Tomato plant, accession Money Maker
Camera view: tilt-top (135 deg); turntable rotation: 300 degrees
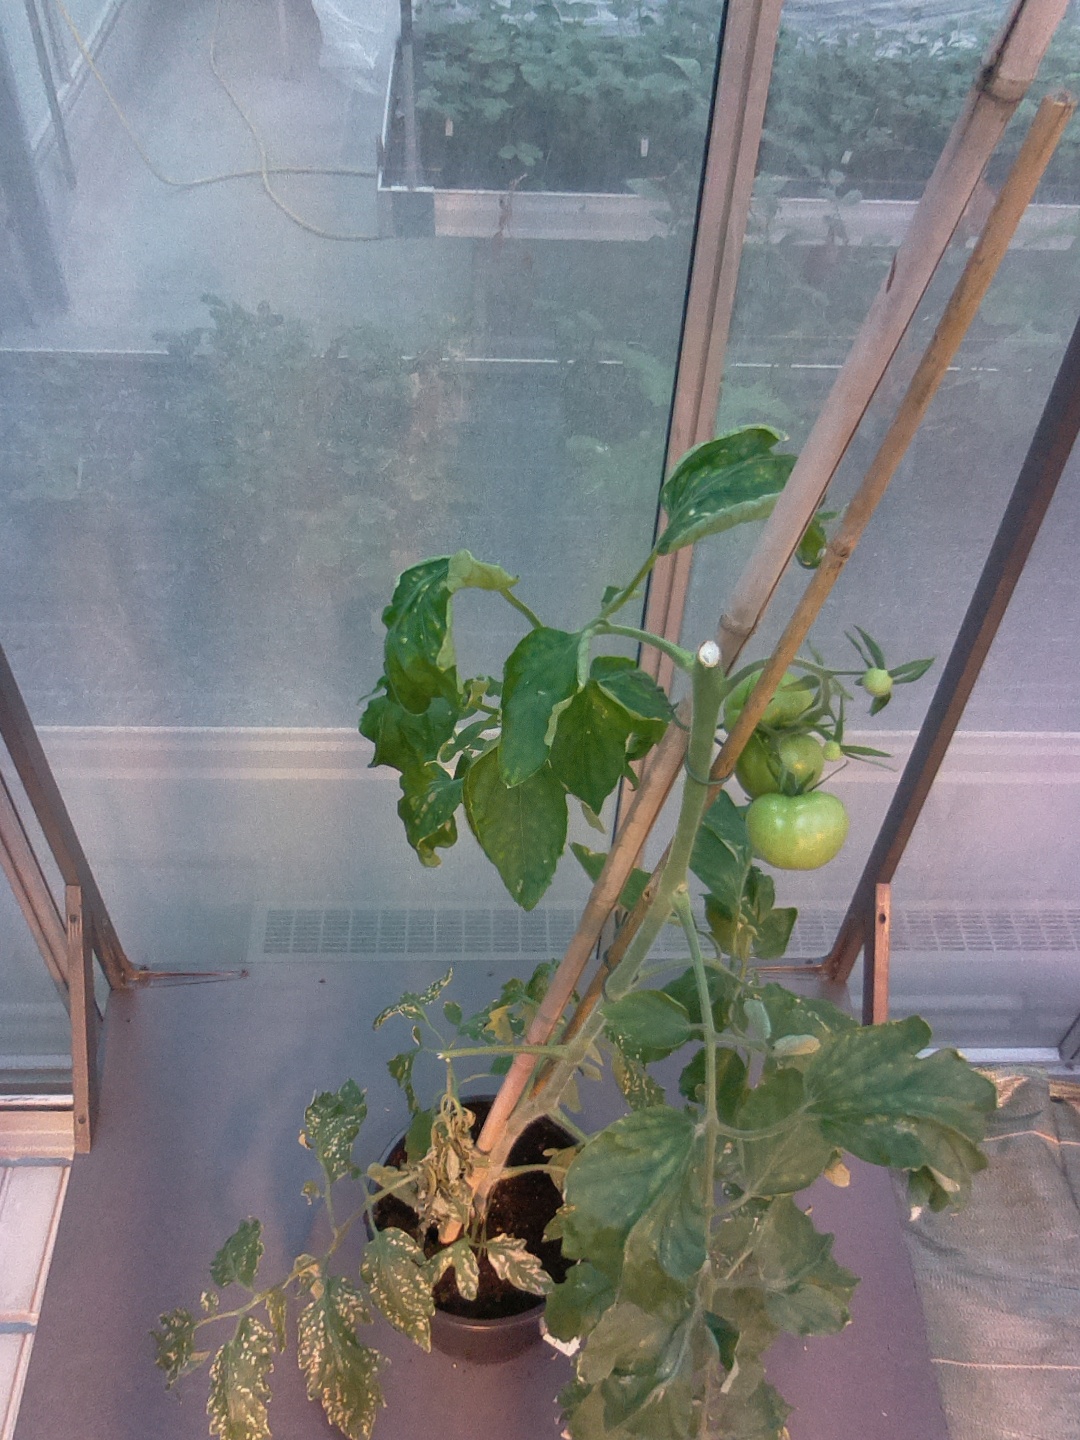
BBCH growth stage 74: 40%-50% of final fruit size